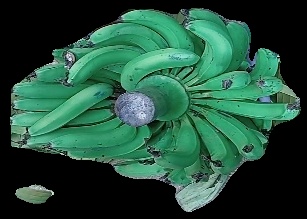
Variety: pachbale
Grade: grade3